Communist Organization of Greece

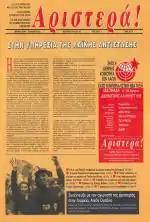
The first issue of "Aristerá!" in 1996

The party paper was called "Aristerá!" ("Left!"). "Aristerá!" was first published in February 1996 as a monthly paper, eventually becoming biweekly. The last issue of the paper was published in January 2010.